Akyaka, Ula

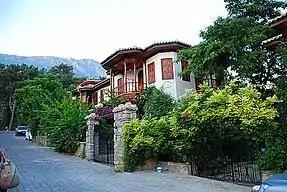
Architecture in the Mugla houses as seen in the wood handcrafted shutters, balconies, doors and roof

Akyaka district is featured with its architectural structure and applies a uniform construction regulation. Thus, the district has formed a distinct building structure exclusive to Akyaka by combining the style of former Ula houses, an old town near the provincial capital of Muğla, which provided the inspiration for the architecture of Akyaka, with modern architecture style. These flowery gardened double stair houses were designed with wooden balconies and overhanging roofs. The ceiling decorations are also notable at Akyaka, which is known for its authentic houses.